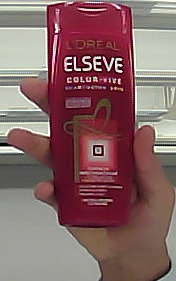
Product: loreal_shampoo